Transit bus

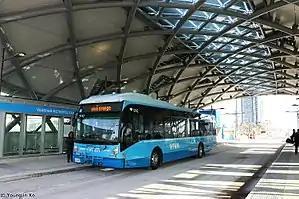
In many cities, traditional bus service is being augmented by Bus rapid transit, like the Viva service in Toronto's northern suburbs.

Due to their public transport role, transit buses were the first type of bus to benefit from low-floor technology, in response to a demand for equal access public service provision. Transit buses are also now subject to various disability discrimination acts in several jurisdictions which dictate various design features also applied to other vehicles in some cases.